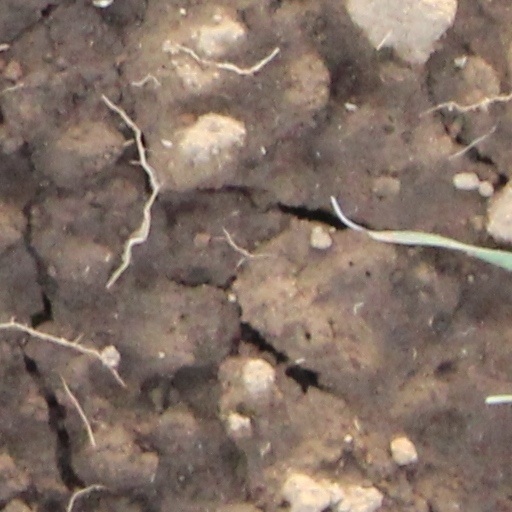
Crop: wheat